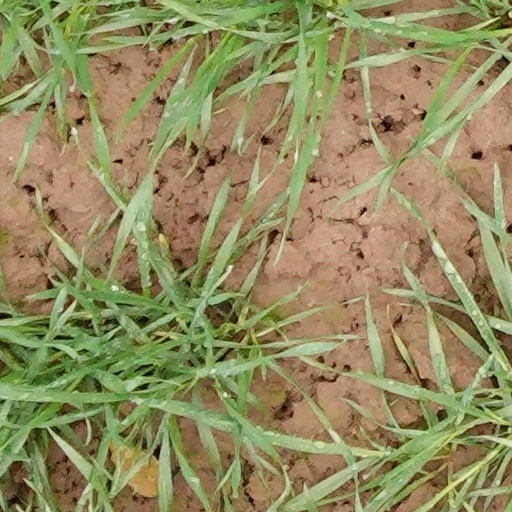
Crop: wheat